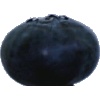
Label: blueberry